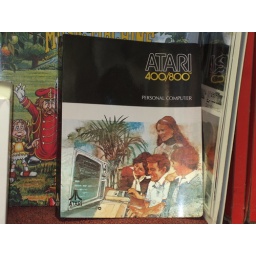
The Digital Press retro video game store in Clifton, NJ, April 18, 2009. pictured: Atari 400/800 personal computer book